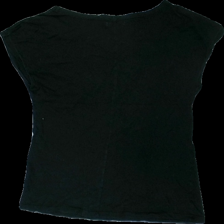
View: back
Type: T-shirt
Category: Ladies
Brand: Only
Colors: Blue, Black, Green
Material: 100% cotton
Pattern: Floral print
Cut: Regular
Size: XL
Season: All
Damage location: middle center
Damage 2 location: bottom left
Price range: <50
Recommended usage: Reuse
Description: svart t-shirt med blå blomma längst ner, lite hårig